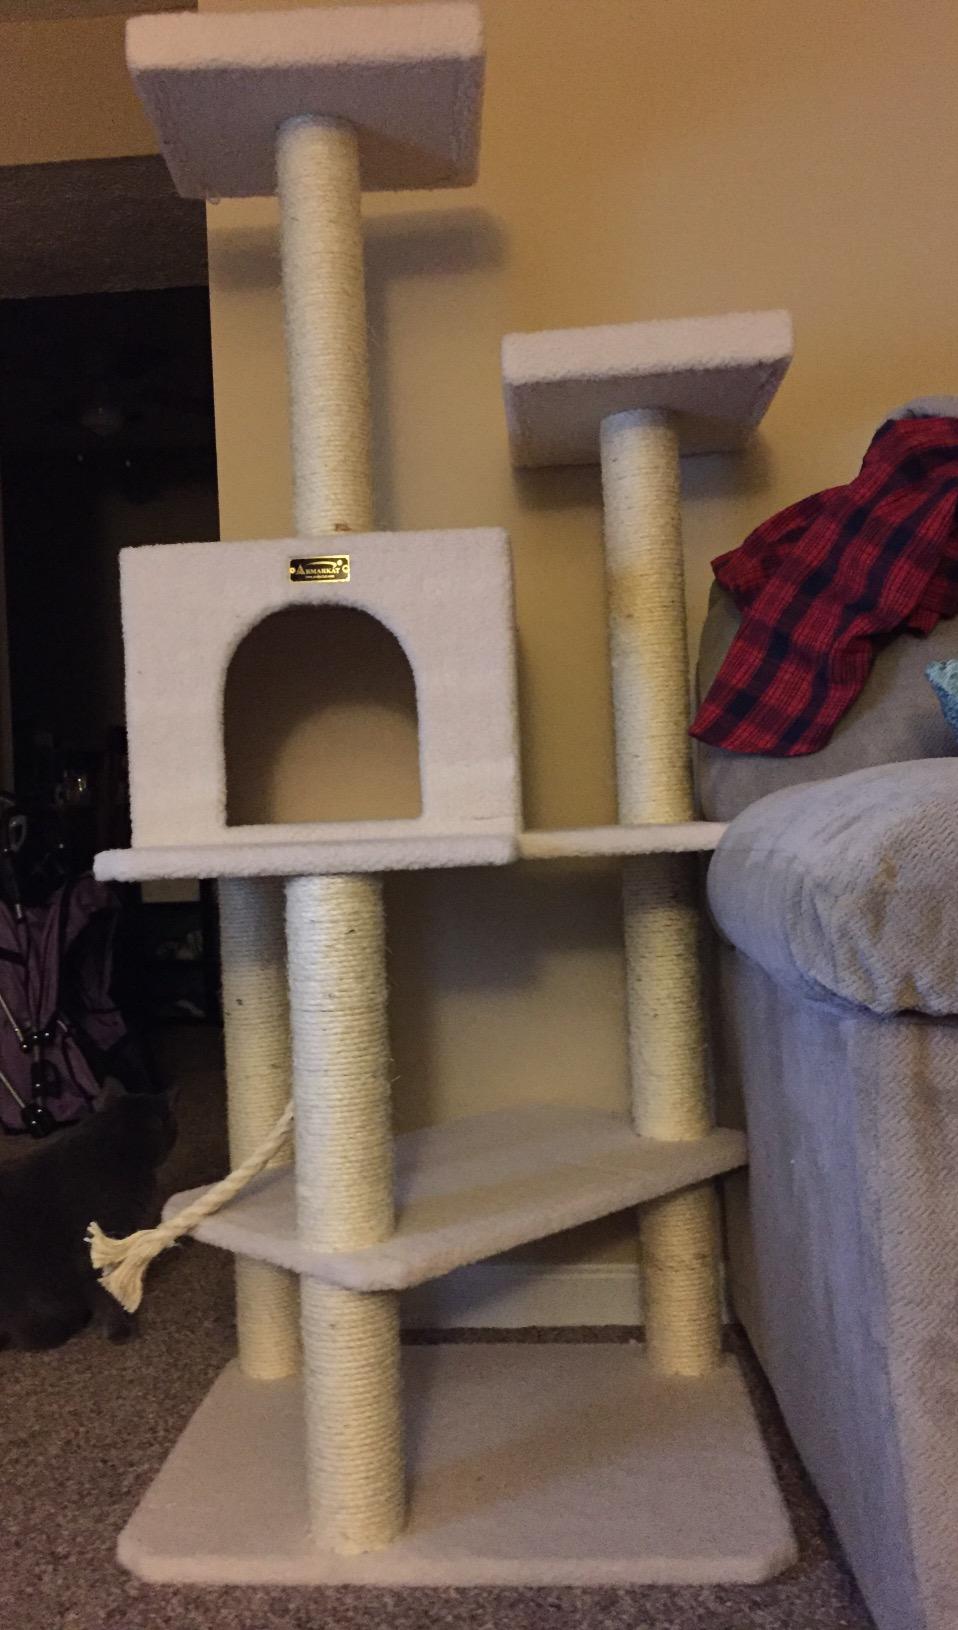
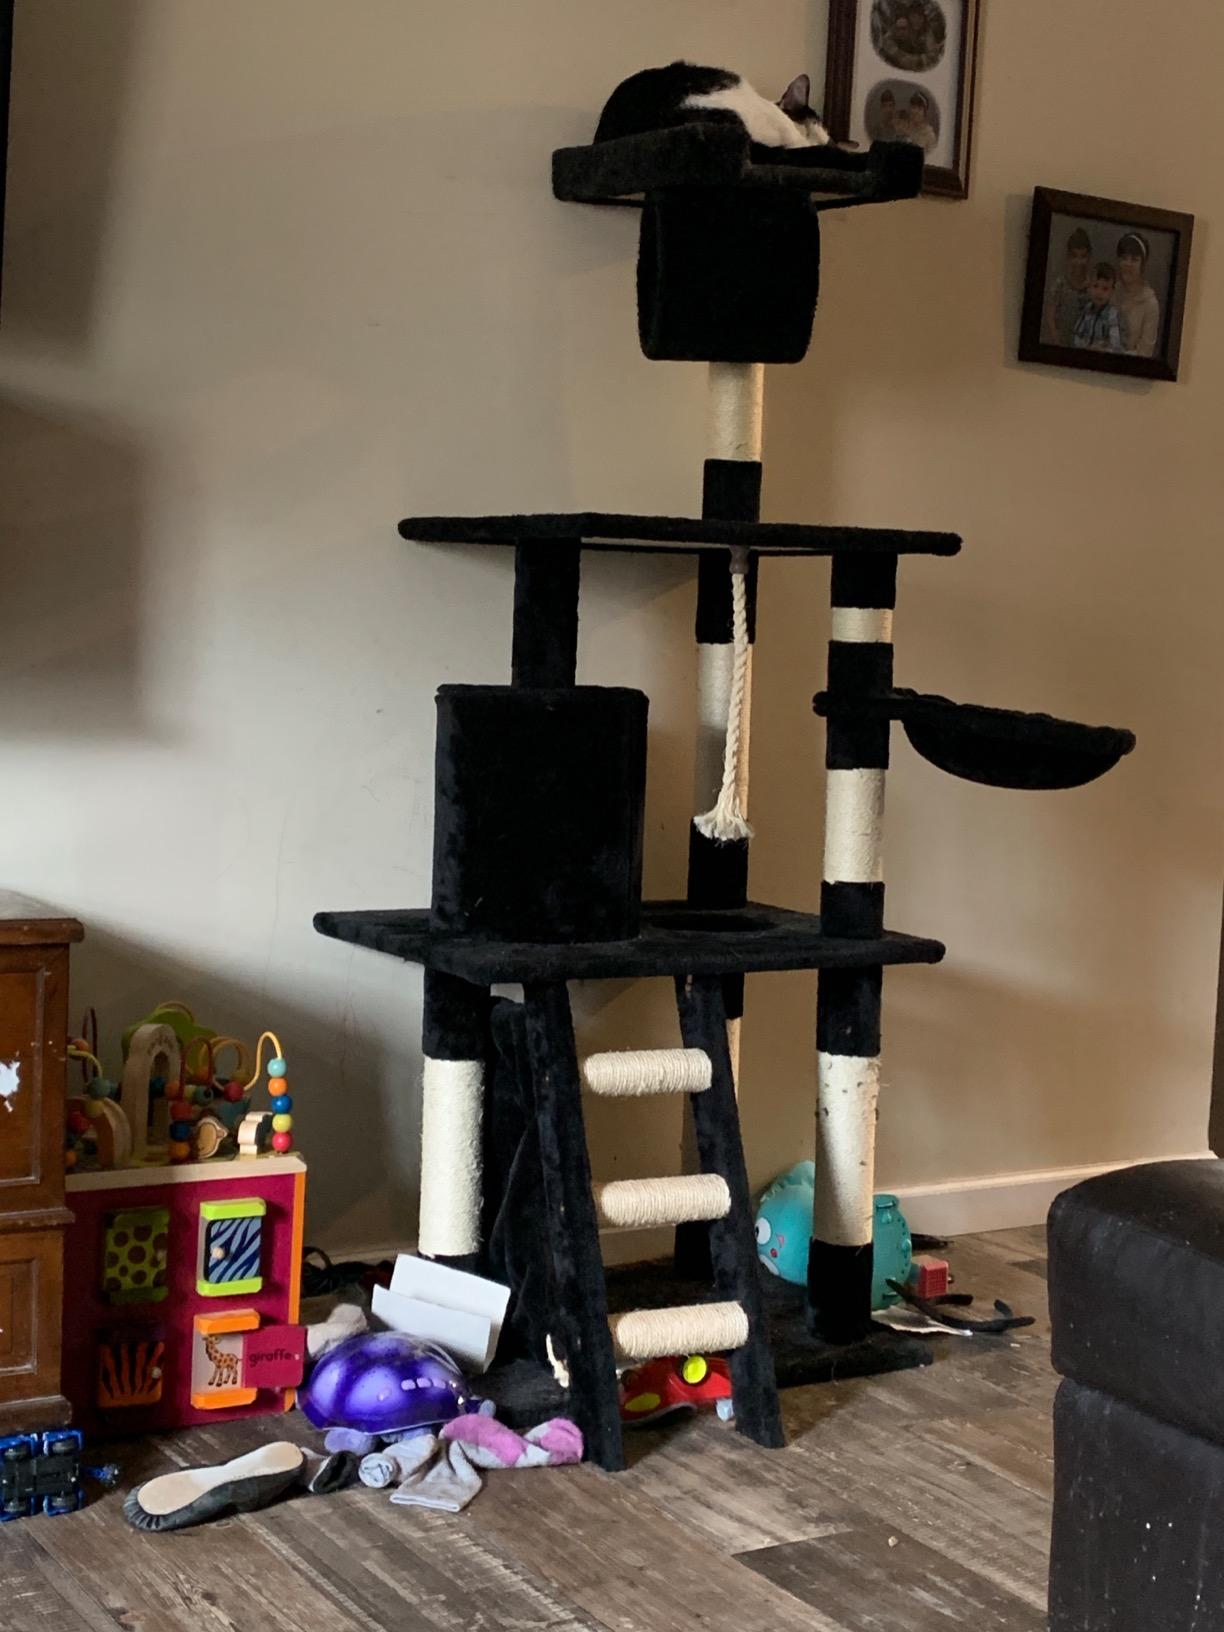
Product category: items_cat tree
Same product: no